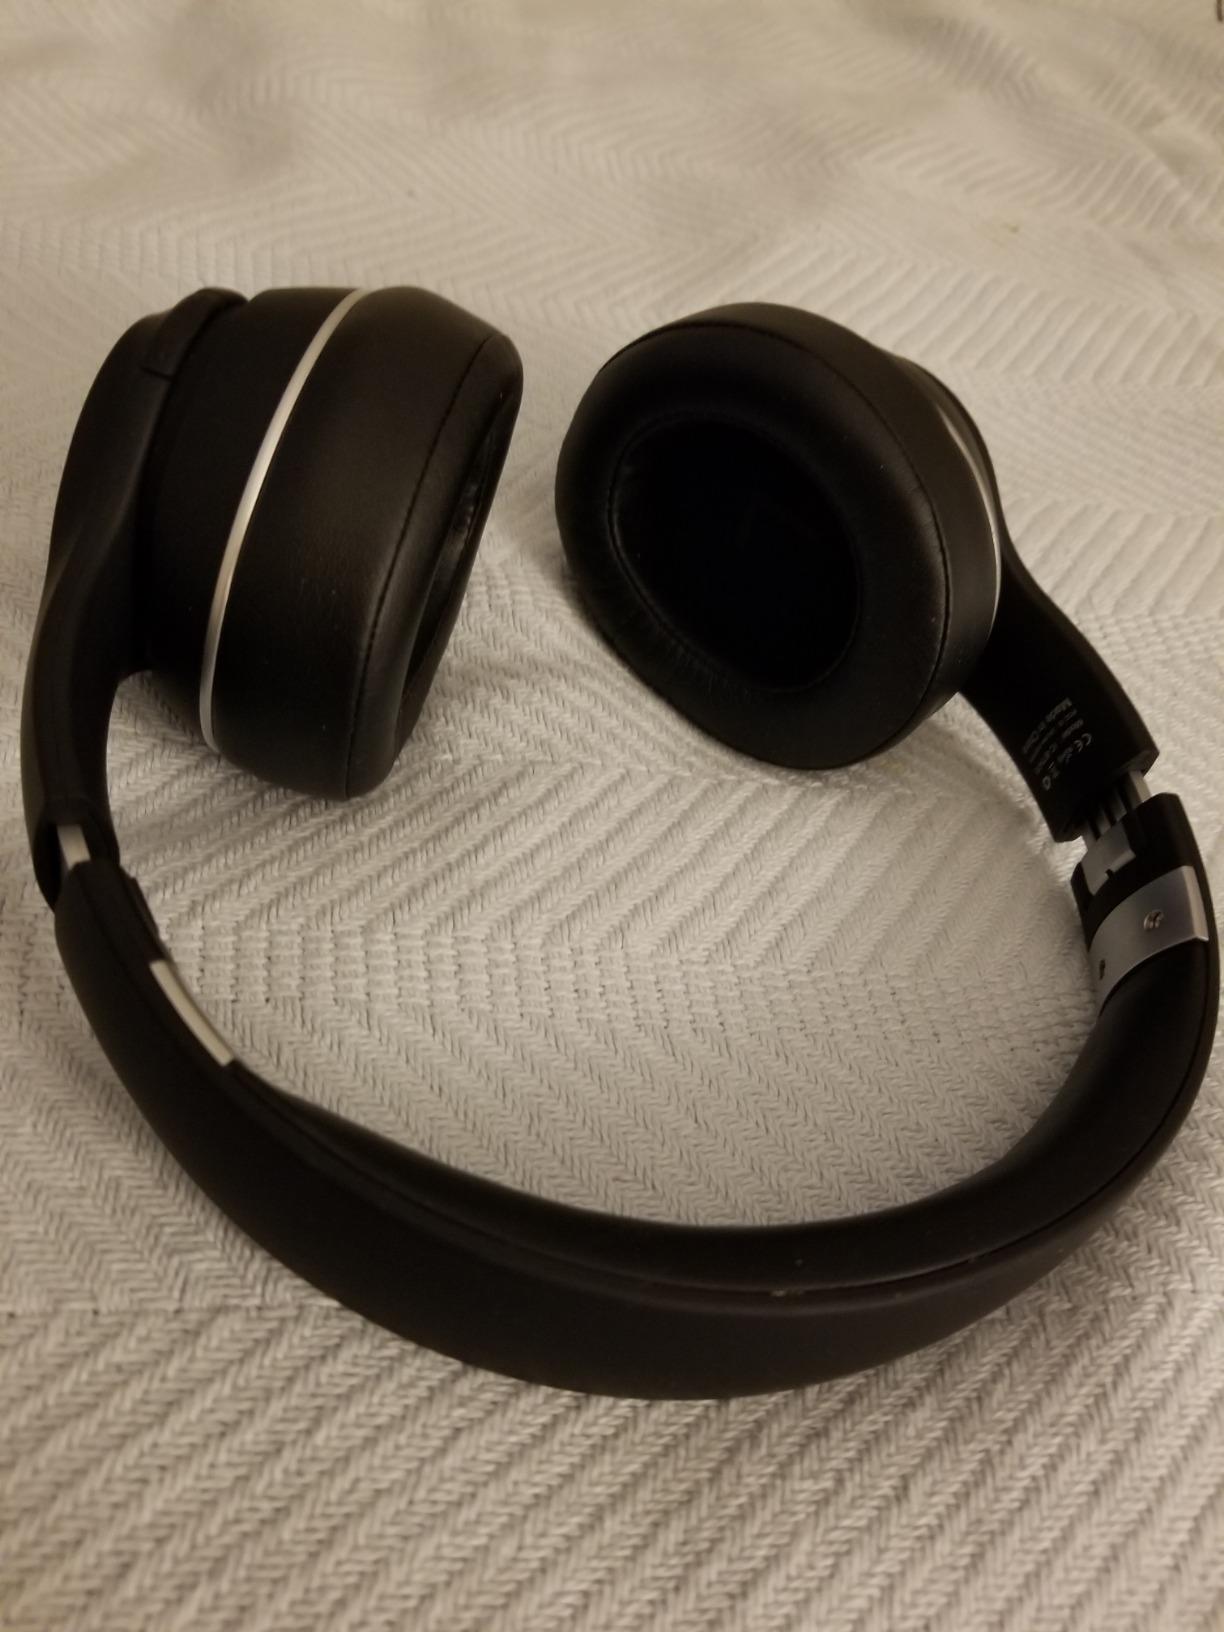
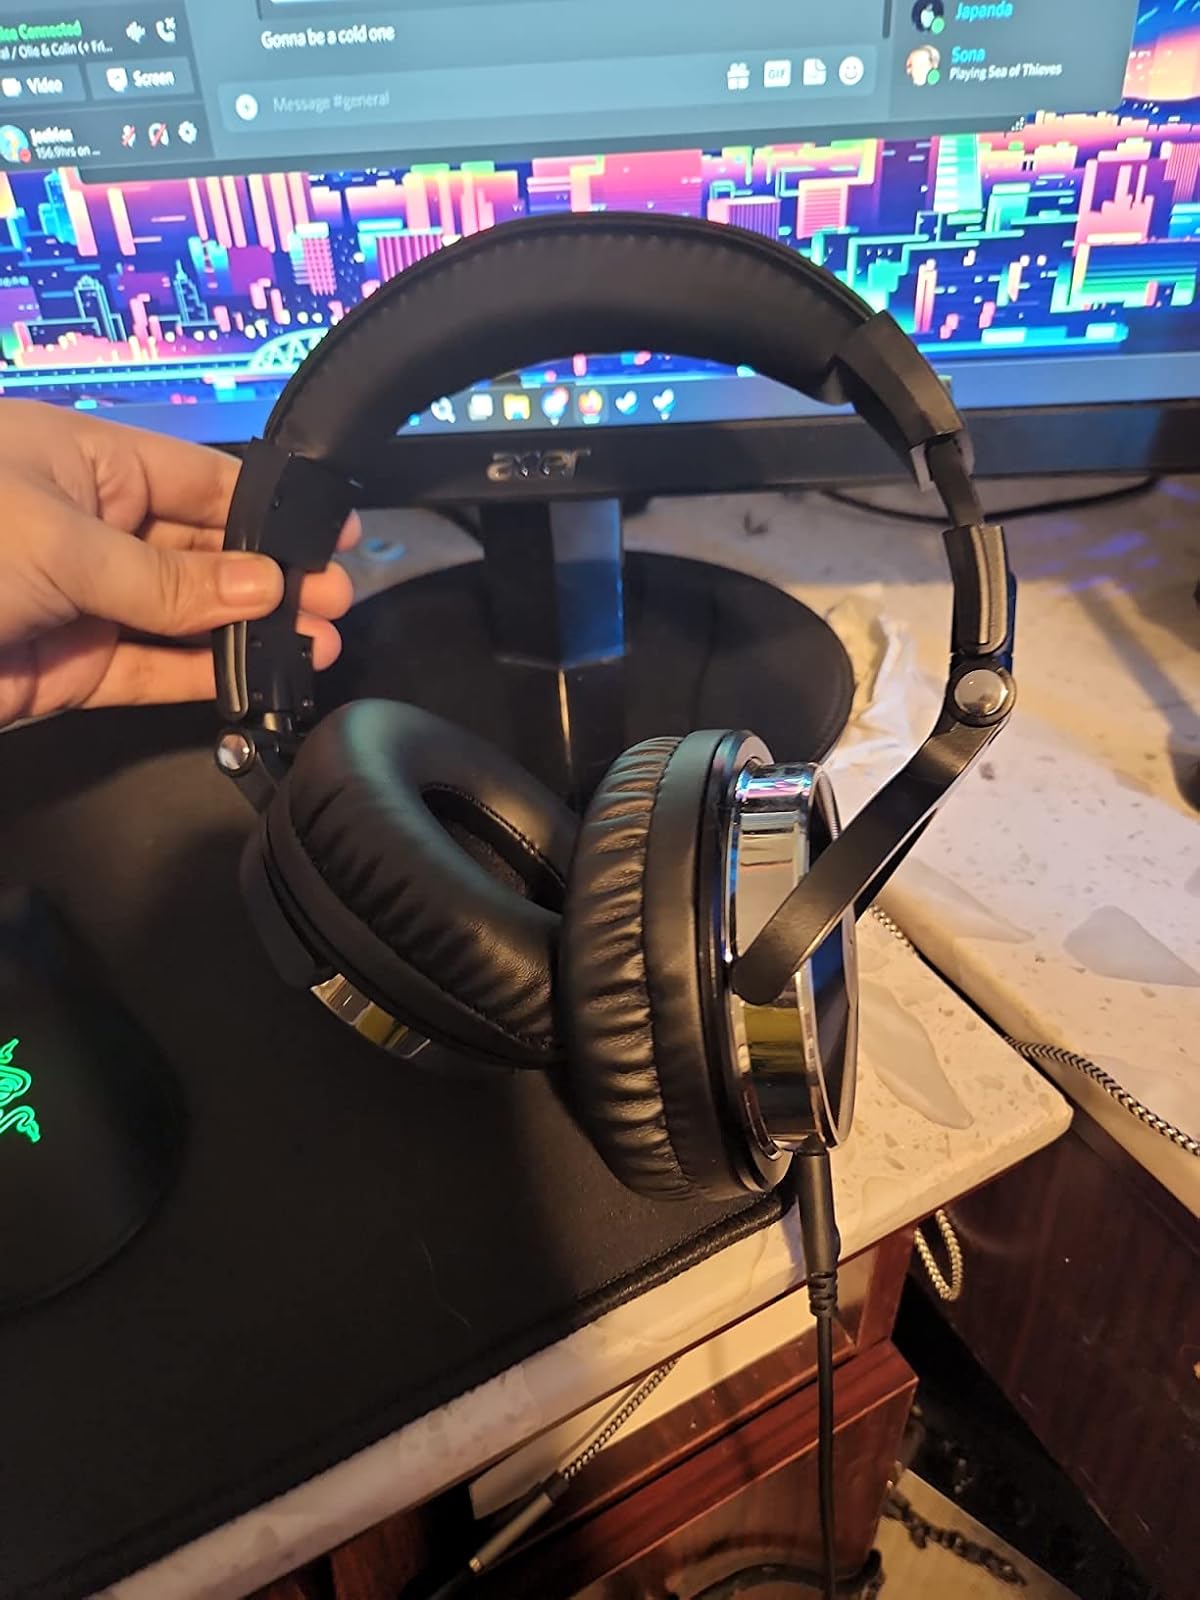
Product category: headphones
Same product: no